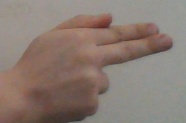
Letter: ghain